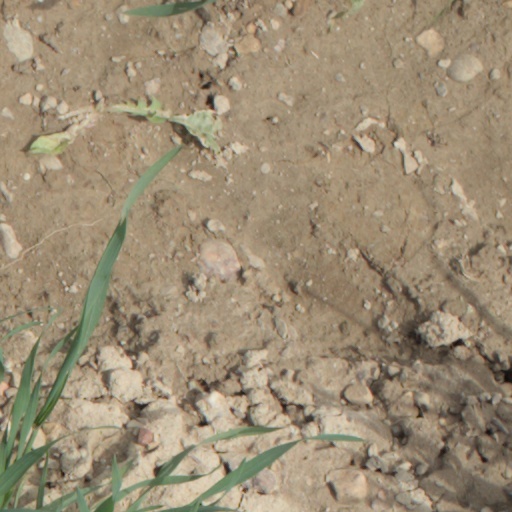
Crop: wheat